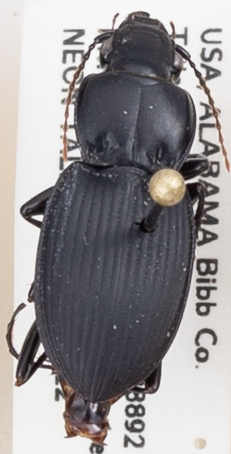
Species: Cyclotrachelus convivus
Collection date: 2019-06-12
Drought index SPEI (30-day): -1.22
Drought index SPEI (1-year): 0.8
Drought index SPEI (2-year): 1.45